List of birds of Glacier National Park (U.S.)

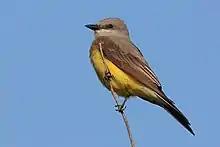
Western kingbird

Tyrant flycatchers are Passerine birds which occur throughout North and South America. They superficially resemble the Old World flycatchers, but are more robust and have stronger bills. They do not have the sophisticated vocal capabilities of the songbirds. Most, but not all, are rather plain. As the name implies, most are insectivorous. Thirteen species have been recorded in the park.